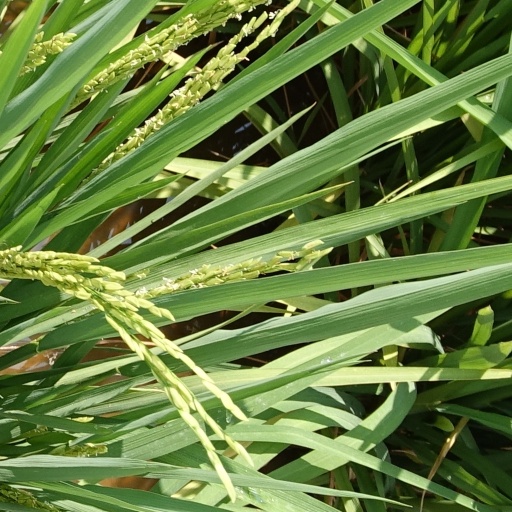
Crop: rice